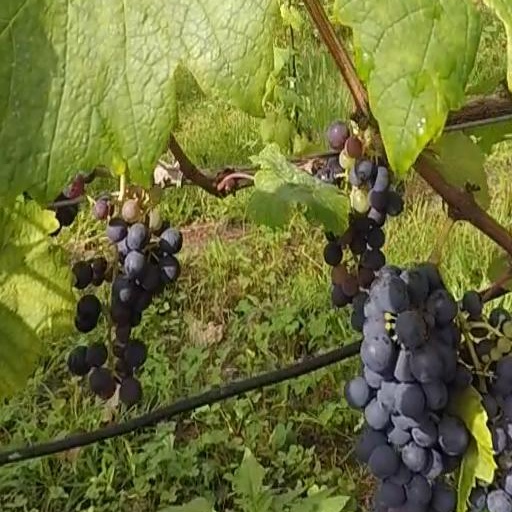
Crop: grape